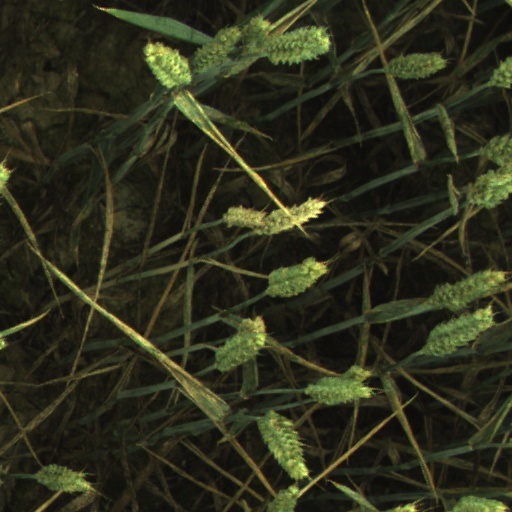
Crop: wheat